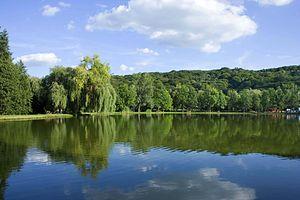
Baranya est un comitat du sud de la Hongrie. Situé dans la région statistique de Transdanubie méridionale, il a pour frontières les comitats de Somogy, Tolna, Bács-Kiskun, ainsi que la Croatie. Il a pour siège Pécs.